Question: What is in the sky?
Tambaya: Menene a sararin samaniya?
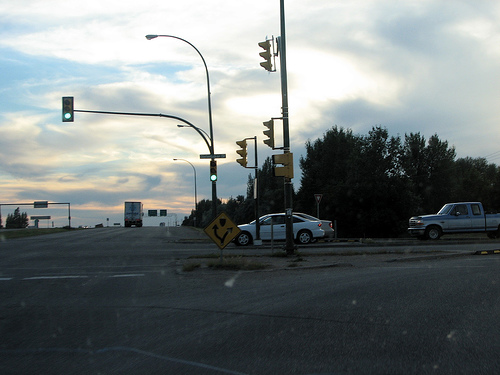
Answer: Clouds.
Amsa: Hadari.